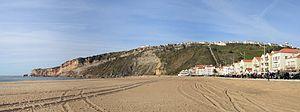
La plage et le promontoire de Nazaré, côte ouest du Portugal, 70 km au nord de Lisbonne.